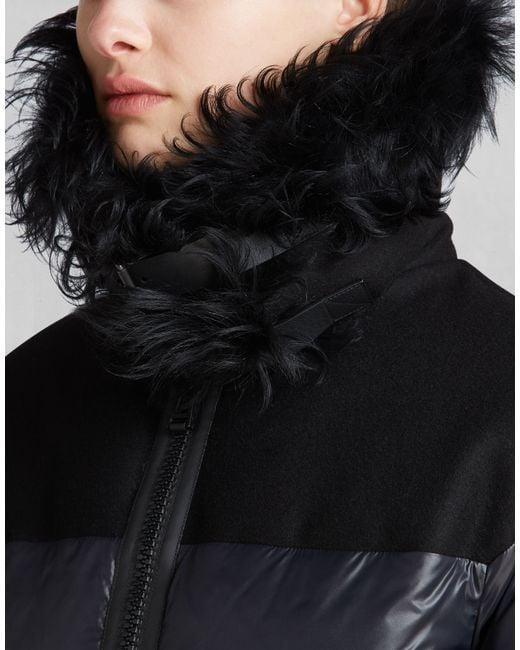
schwarzer Pelz-Wintermantel für Damen